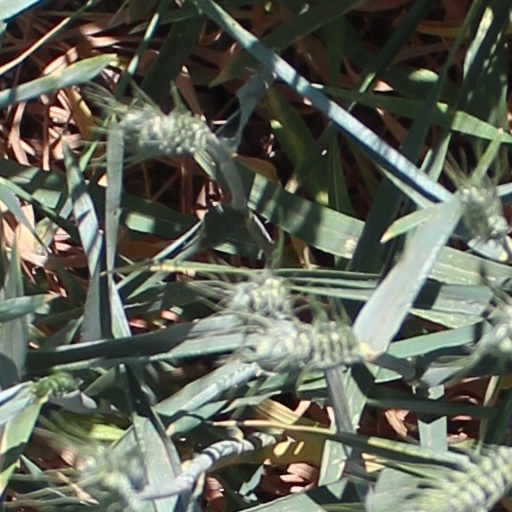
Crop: wheat